Luís de Camões

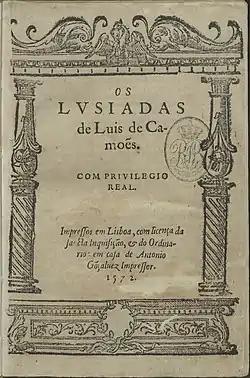
Cover of the 1572 edition of Os Lusíadas

Camões' production is divided into three genres: lyrical, epic and theatrical. His lyrical work was immediately appreciated as a high achievement. He demonstrated his virtuosity especially in cantos and elegies, but his "redondilhas" are not far behind. In fact, he was a master in this form, giving new life to the art of gloss, instilling in it spontaneity and simplicity, a delicate irony and a lively phrasing, taking courtesan poetry to its highest level, and showing that he also knew how to express perfectly joy and relaxation. His epic production is synthesized in 'Os Lusíadas', an intense glorification of Portuguese feats, not only of his military victories, but also the conquest over elements and physical space, with recurring use of classic allegories. The idea of a national epic had existed in the Portuguese heart since the 15th century, when the navigations started, but it was up to Camões, in the following century, to materialize it. In his dramatic works he sought to fuse nationalist and classic elements.